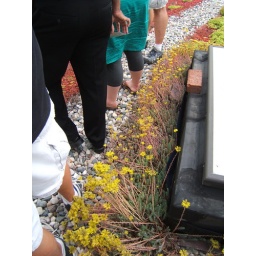
green roof in grand rapids